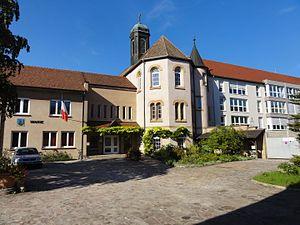
Alsace, Bas-Rhin, Ergersheim, Ancien couvent de trappistines Notre-Dame d'Altbronn (XIXe), actuellement mairie, bâtiments municipaux et logements, 16 rue Principale (IA67011804).
Cet article liste les abbayes cisterciennes actives ou ayant existé sur le territoire français actuel. Ces abbayes ont appartenu, à différentes époques, à des ordres ou des congrégations ou des groupements dits « cisterciens ».
L'abbaye Notre-Dame d'Altbronn située à Ergersheim dans le Bas-Rhin, est fondée en 1895 par les moniales de l'abbaye Notre-Dame d'Oelenberg.
Ergersheim est une commune française située dans le département du Bas-Rhin, en région Grand Est.